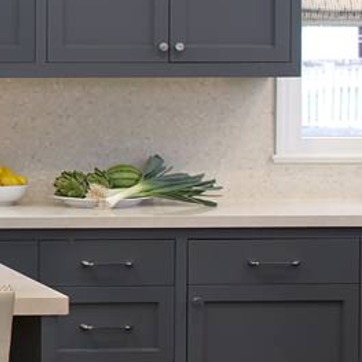
Material: food